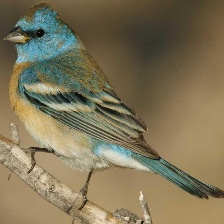
Species: LAZULI BUNTING
Scientific name: PASSERINA AMOENA
ImageNet parent category: indigo_bunting